Baths of Nero

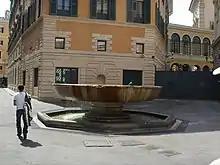
The Fontana del Senato on Via degli Staderari, re-using a fountain basin from the baths.

Pipes from the Neronian structure were discovered between the Piazza and the Salita dei Crescenzi. Neronian "opus caementicium" (concrete) has also been discovered. Brick stamps dating from the re-building by Alexander Severus were found in the remains of a hypocaust in Palazzo Madama in 1871. Another hypocaust was found on the site of San Salvatore in Thermis.